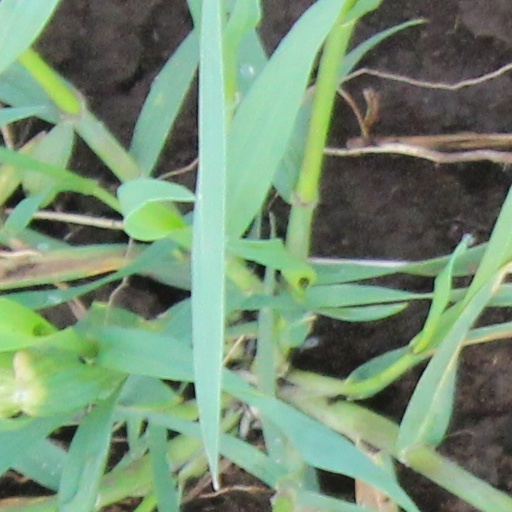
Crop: wheat